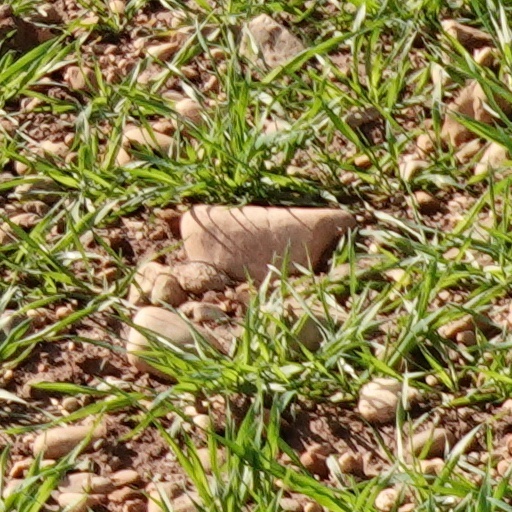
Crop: wheat